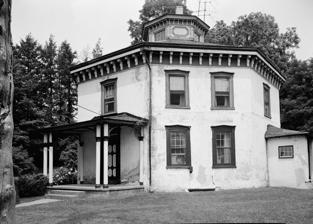
Building: Lukens Pierce House
Country: United States of America
Year built: 1856
Historic house in Pennsylvania, United States United States historic place Lukens Pierce House U.S. National Register of Historic Places Show map of Pennsylvania Show map of the United States Nearest city NW of Ercildoun on Wilmington Rd., Ercildoun, Pennsylvania Coordinates 39°57′9″N 75°51′0″W / 39.95250°N 75.85000°W / 39.95250; -75.85000 Built 1856 Architectural style Octagon Mode NRHP reference No. 73001604 Added to NRHP March 14, 1973 The Lukens Pierce House , also known as the Fallowfield Octagonal House . is an historic octagon house which is located northwest of Ercildoun on Wilmington Road in East Fallowfield Township , Chester County , Pennsylvania . It was added to the National Register of Historic Places on March 14, 1973. History and architectural features This building was constructed of stuccoed fieldstone and has a cupola. There are four large rectangular rooms and four smaller triangular rooms on each floor. On March 14, 1973, it was added to the National Register of Historic Places . References